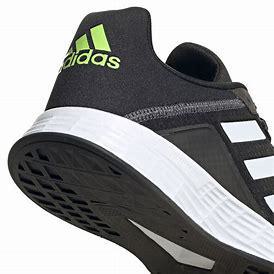
Brand: Adidas
Model: Duramo SL